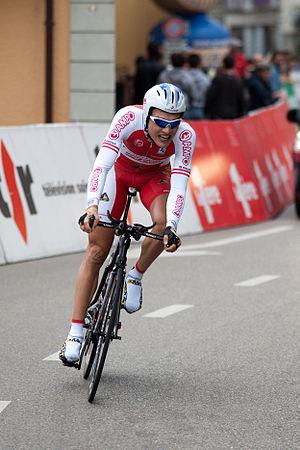
Matthias Brandle pendant la 3e étape du Tour de Romandie 2010.
Les championnats d'Autriche de cyclisme sur route sont organisés chaque année afin de déterminer le champion d'Autriche et la championne d'Autriche.